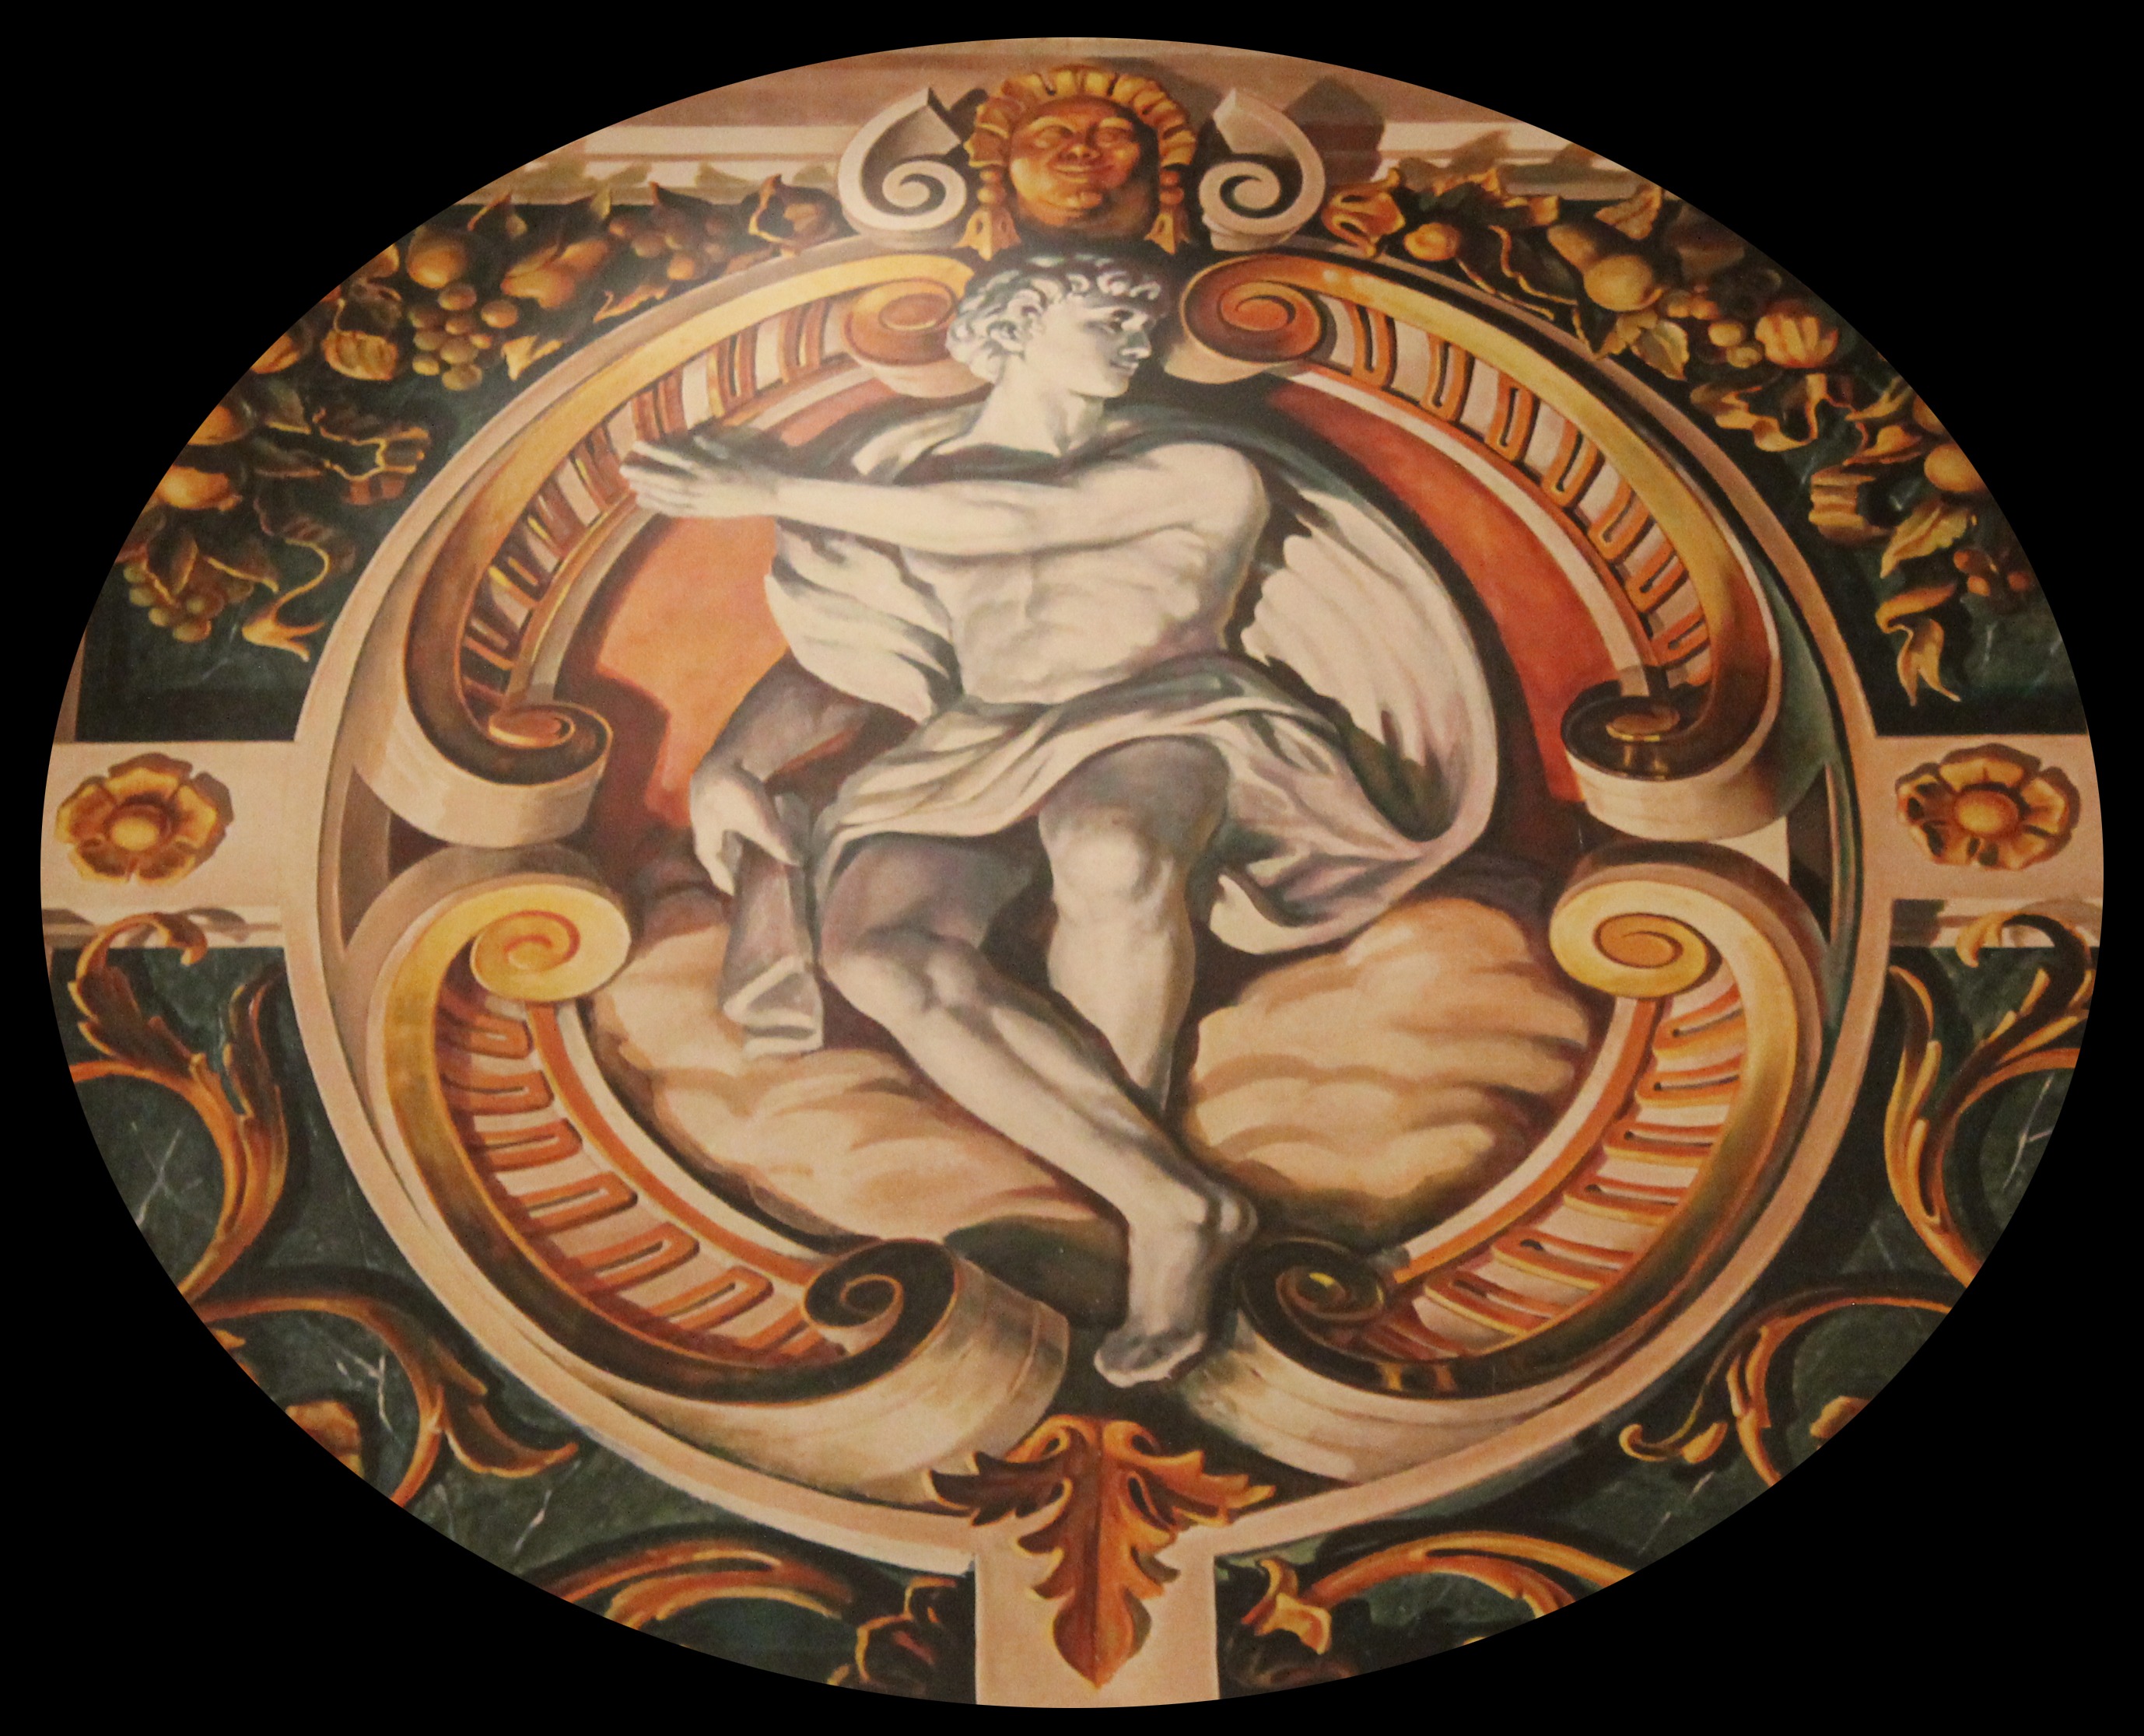
antique, wall, ancient, painting, art, drawing, design, mural, culture, history, vegas, mythology, dishware, roman image